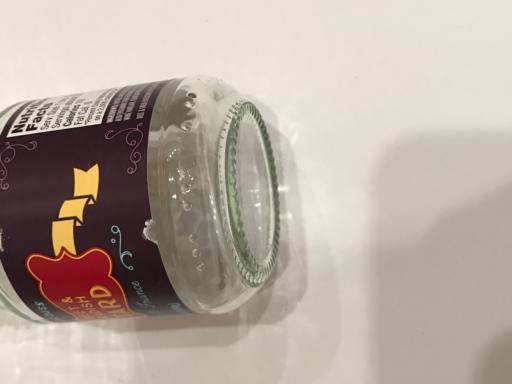
Label: glass